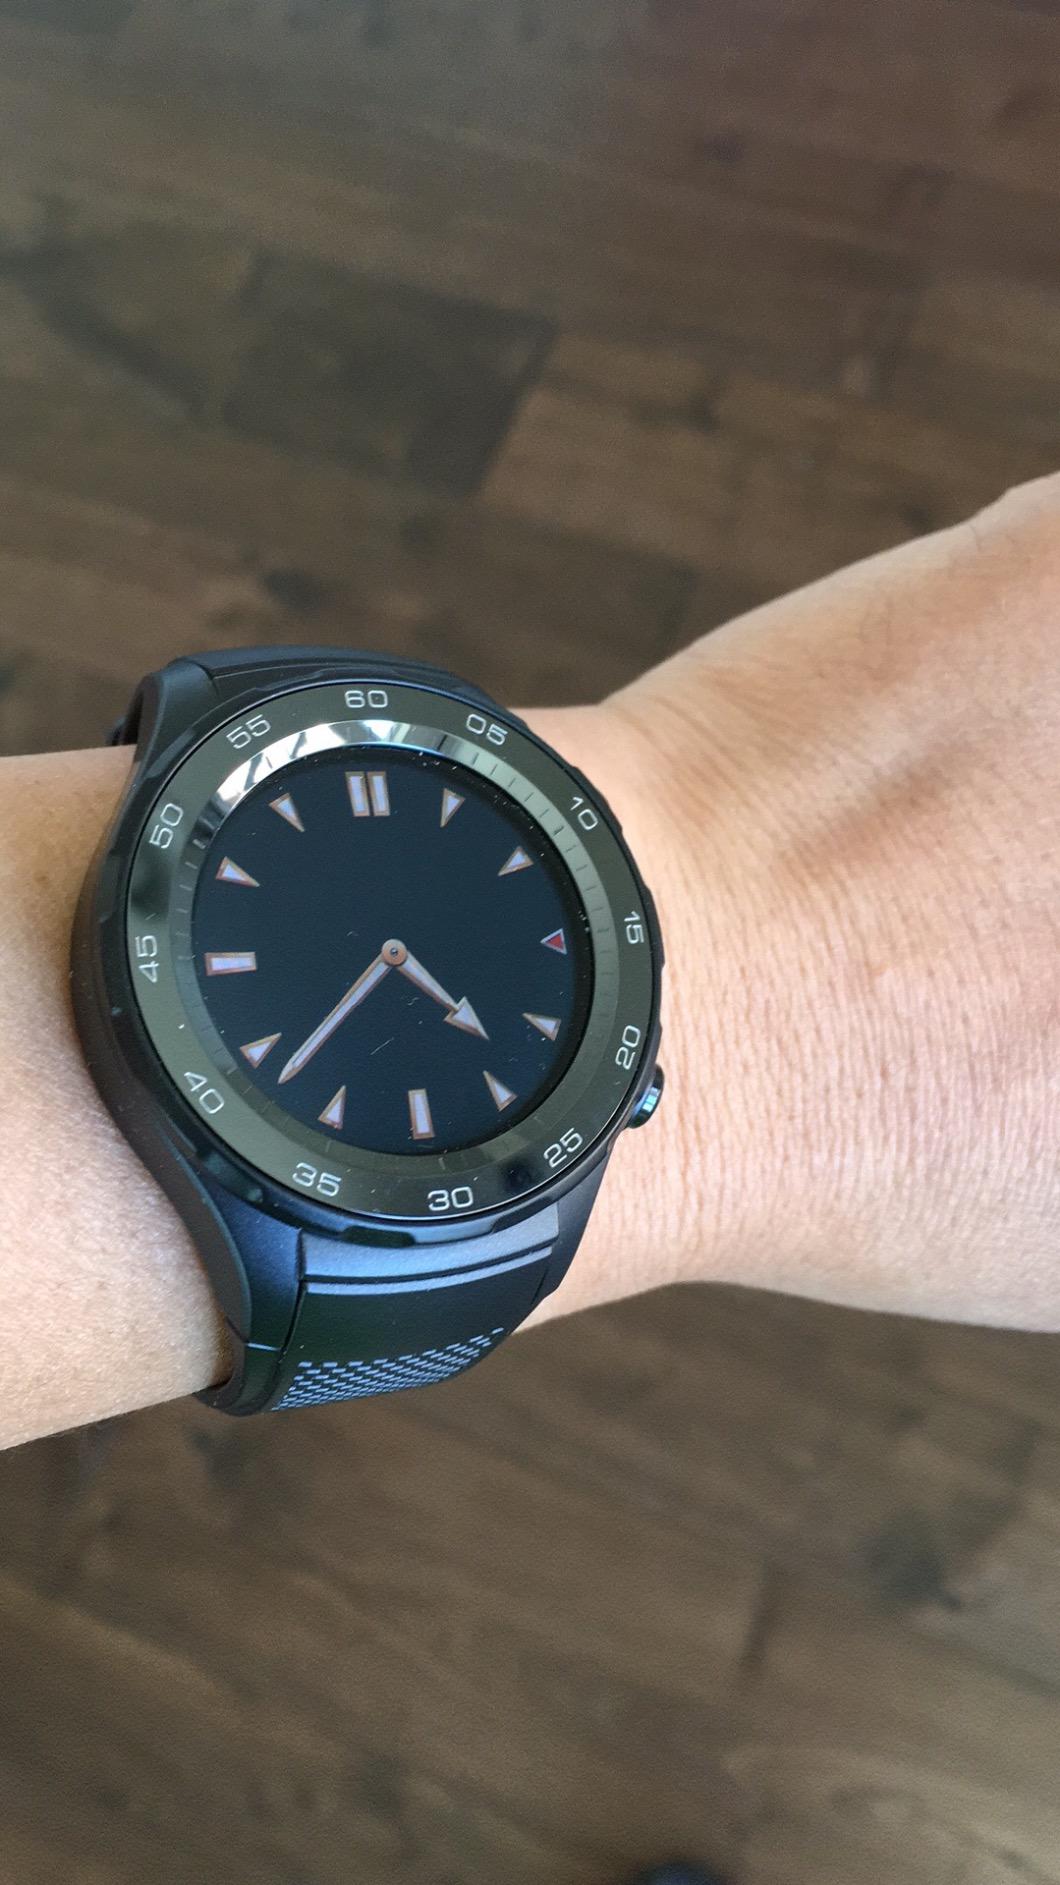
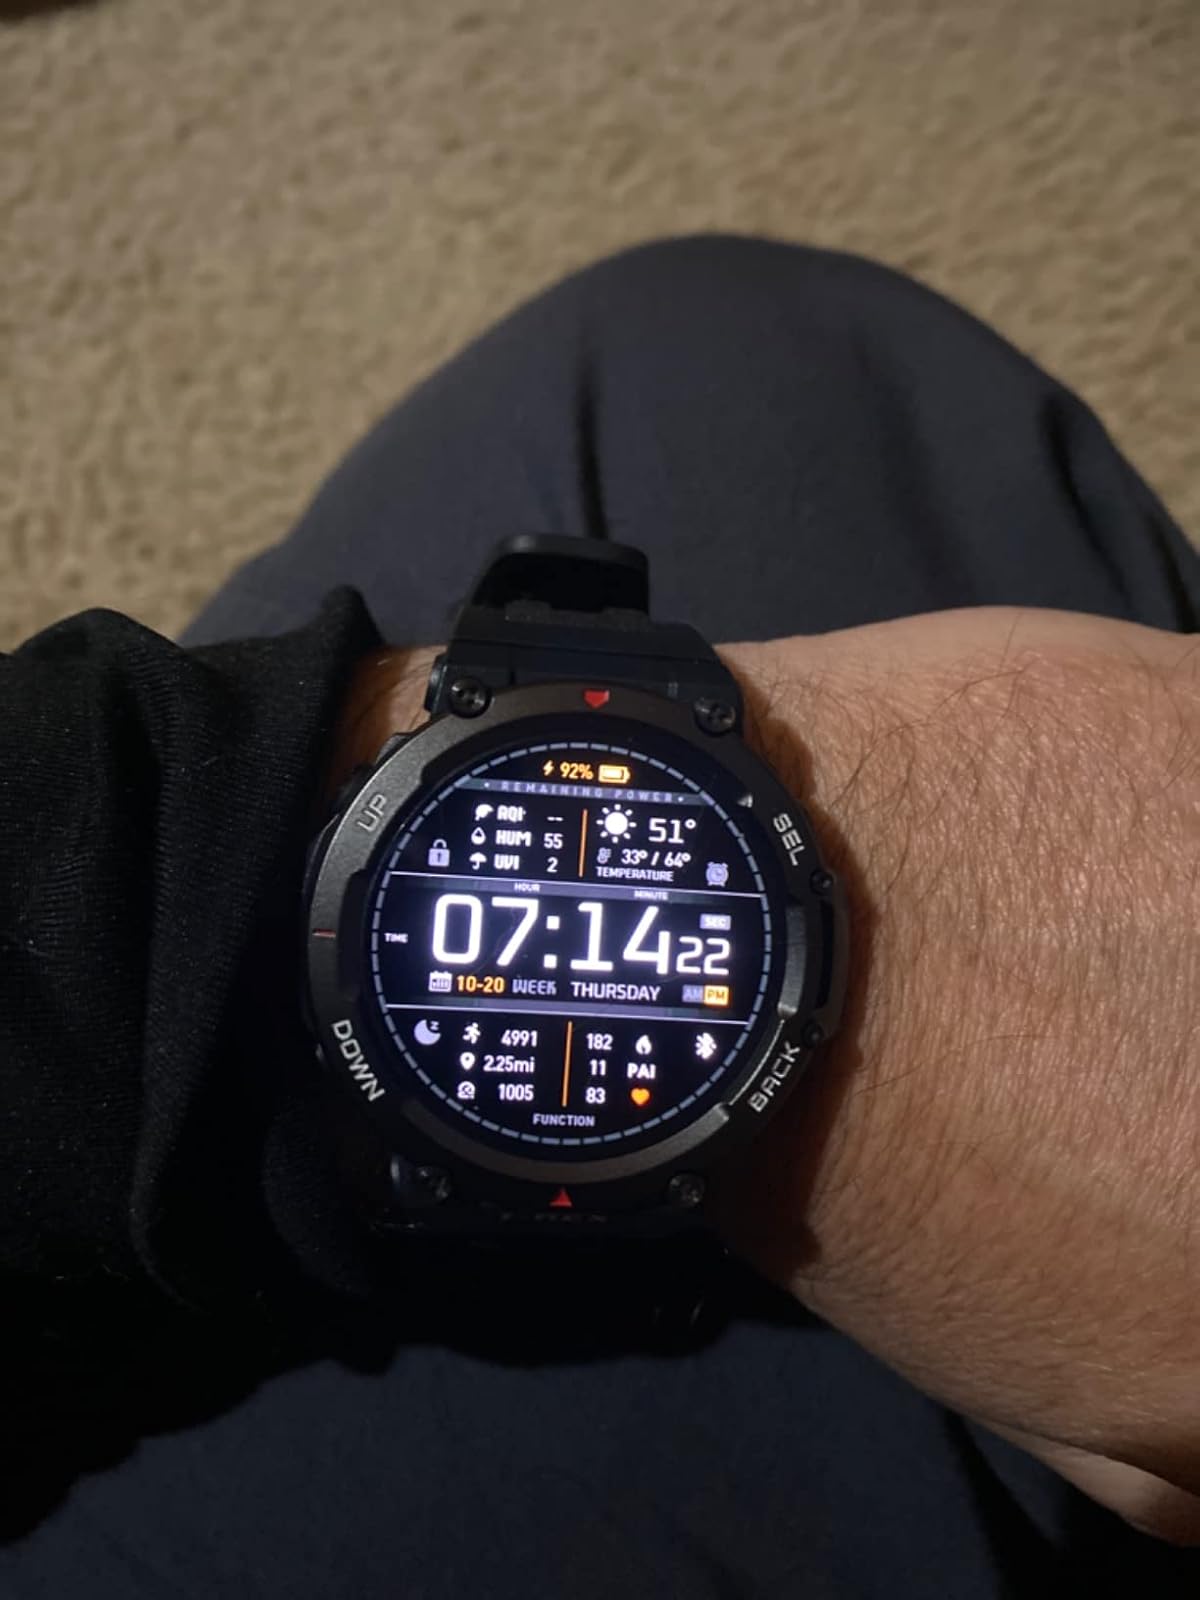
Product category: smartwatch
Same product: no